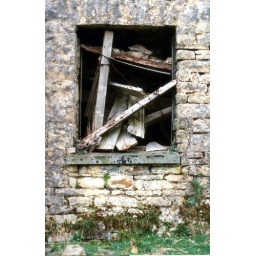
in wales near the black mountains. check out others in the buildings set